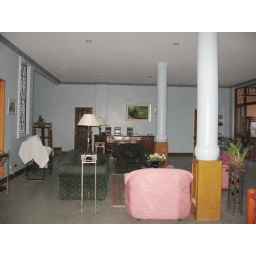
beach house for sale in cebu philippines